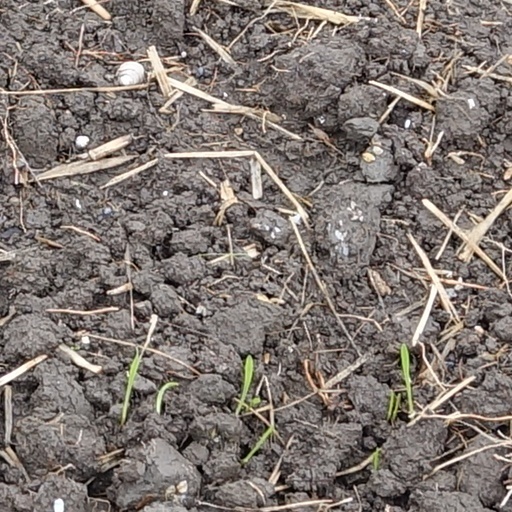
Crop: wheat